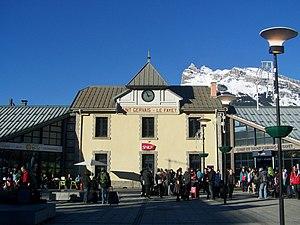
Vue de la gare de Saint-Gervais-les-Bains Le Fayet en Haute-Savoie, fréquentée par de nombreux vacanciers en ce samedi de fin décembre 2012.
Le Fayet est une agglomération de Saint-Gervais-les-Bains à laquelle il est rattaché administrativement, il se situe entre la commune de Passy, notamment l'agglomération de l'« Abbaye » où se trouve le lycée du Mont-Blanc-René-Dayve et Domancy où se situe l'enseigne de grande distribution Intermarché ; il est également situé presque tout au fond de la moyenne vallée de l'Arve en Haute-Savoie, à 580 mètres d'altitude. Ayant ses caractéristiques propres, le Fayet aspire depuis plusieurs années à devenir une commune à part entière.